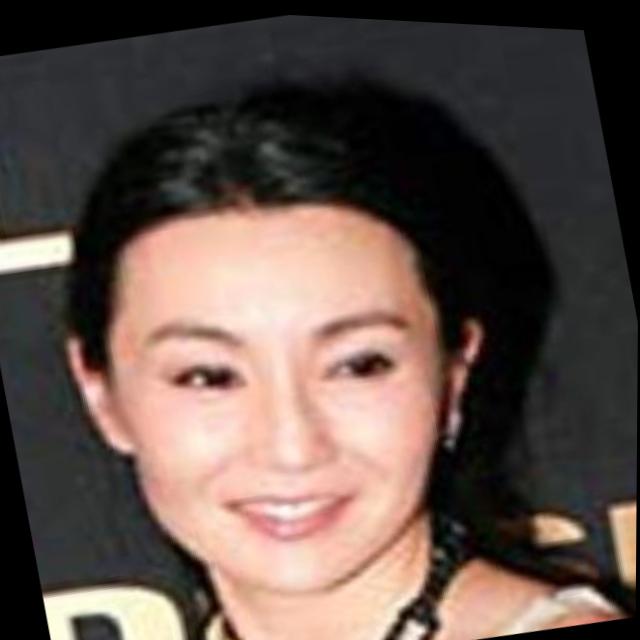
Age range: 21-44